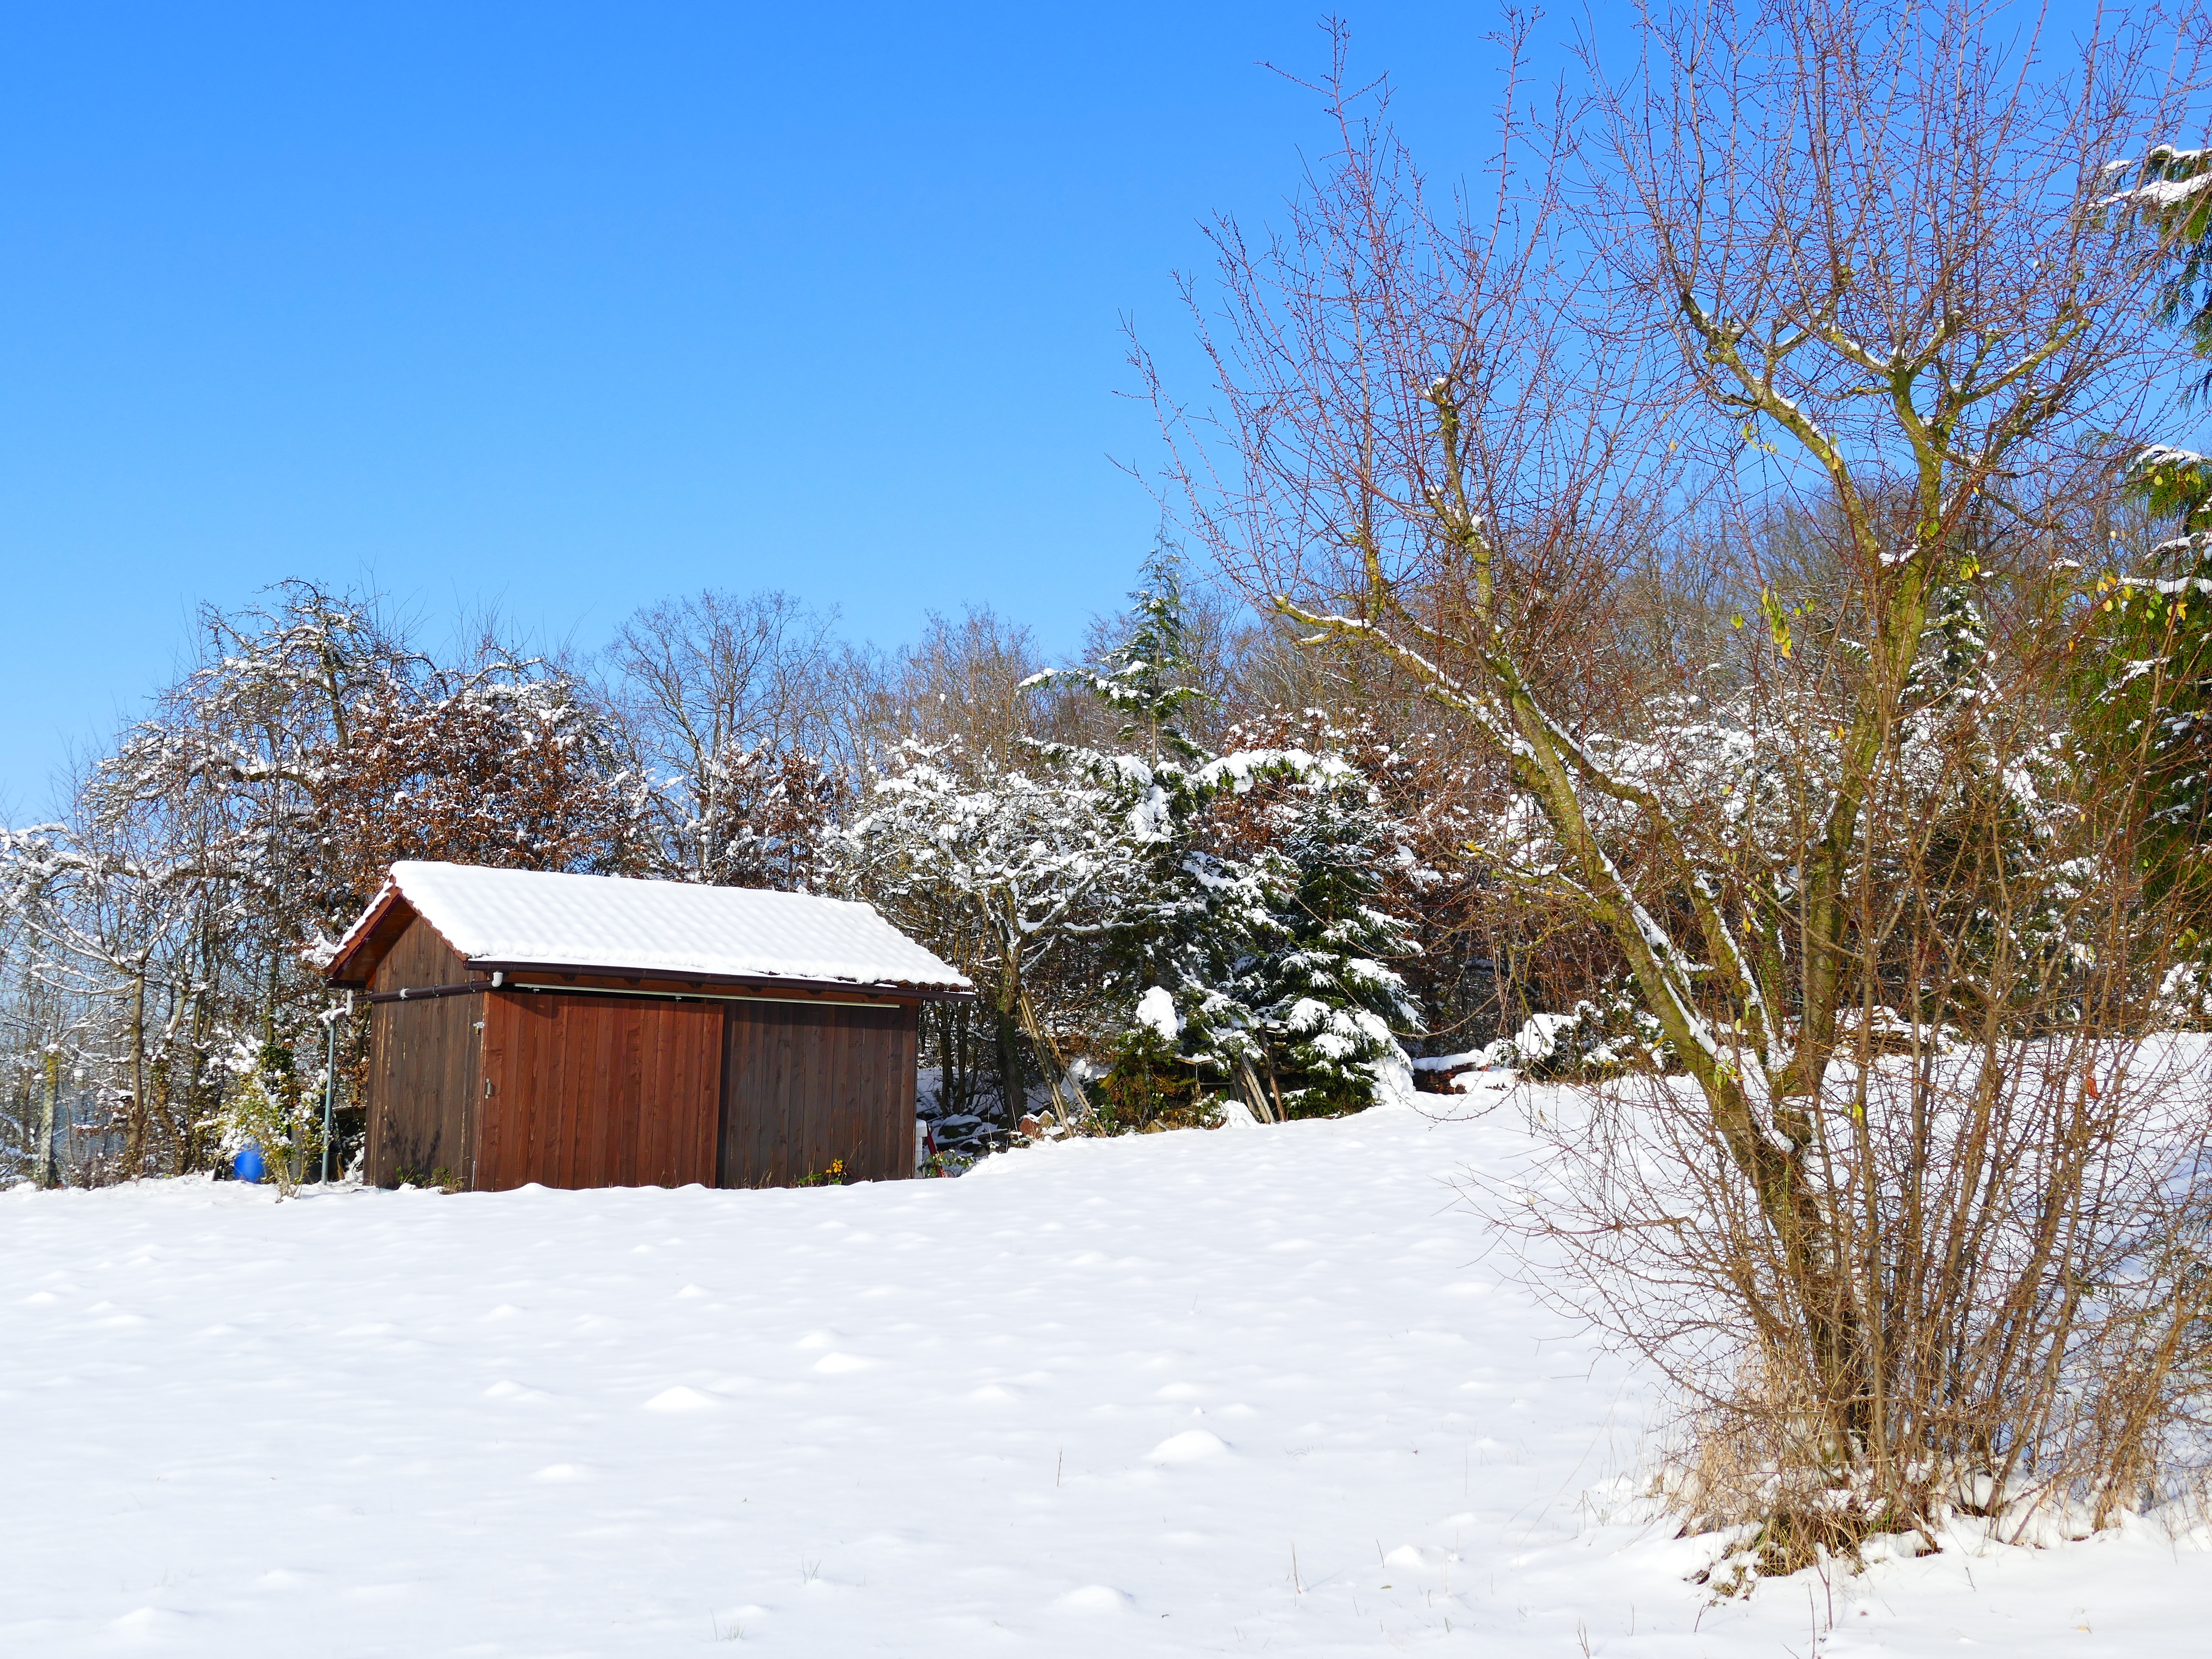
tree, nature, snow, cold, winter, house, home, hut, weather, snowy, season, trees, wintry, rural area, winter cold, winter trees